Peggy Lee

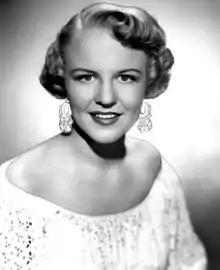
Lee in 1950

Norma Deloris Egstrom (May 26, 1920 – January 21, 2002), known professionally as Peggy Lee, was an American jazz and popular music singer, songwriter, and actress whose career spanned seven decades. From her beginning as a vocalist on local radio to singing with Benny Goodman's big band, Lee created a sophisticated persona, writing music for films, acting, and recording conceptual record albums combining poetry and music. Called the "Queen of American pop music", Lee recorded more than 1,100 masters and co-wrote over 270 songs. She is best known for her role in the Walt Disney classic "Lady and the Tramp" and voices Lady, Peg, the Siamemse cats, among others.